2012 University of Pittsburgh bomb threats

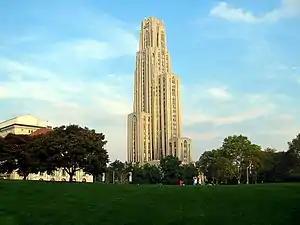
The Cathedral of Learning has been the subject of a multitude of bomb threats

In 2012, a series of bomb threats was made towards the University of Pittsburgh. The first threat was written on a bathroom stall in the Chevron Science Center and was observed on February 13, 2012. It was not until approximately a month later, however, that threats occurred with increasing frequency. The number of bomb threats totaled approximately 160 as of April 21, 2012, after which police reported no additional related threats.